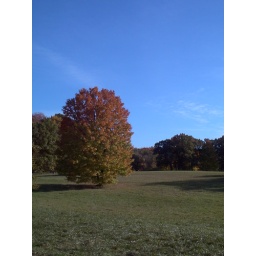
Ah, the lone tree in a field shot.